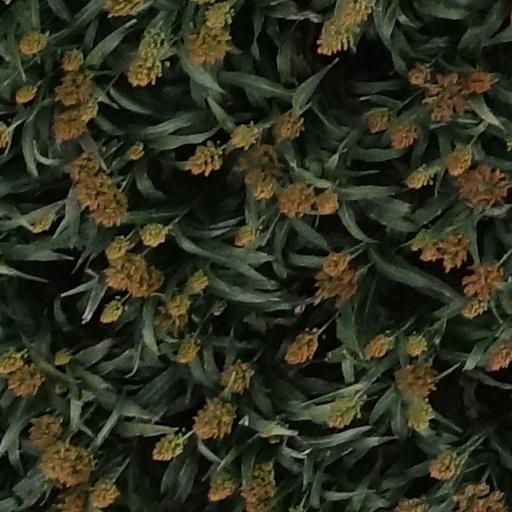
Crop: sorghum